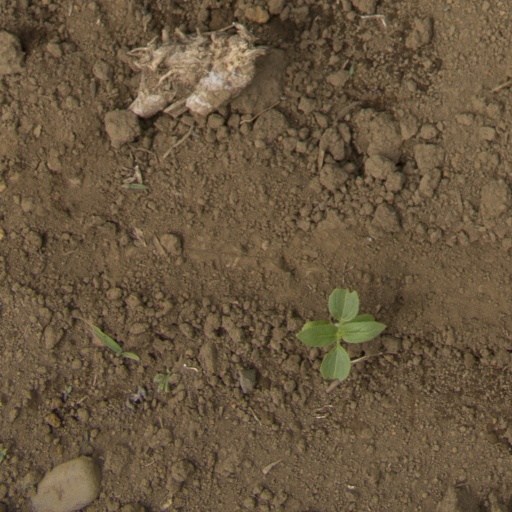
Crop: Jerusalem artichoke